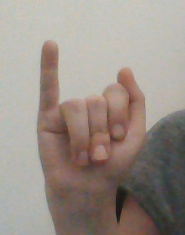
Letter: meem